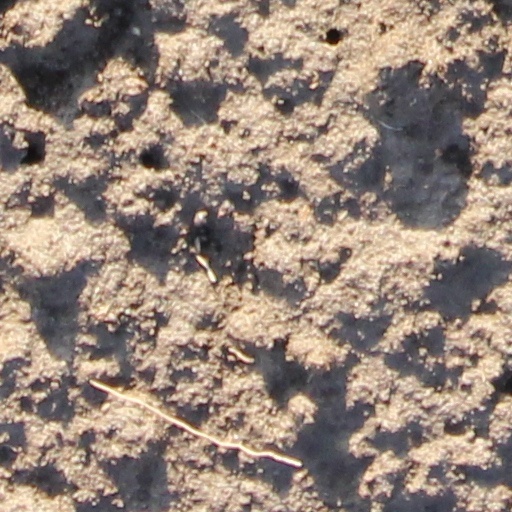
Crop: wheat